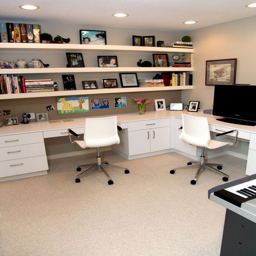
his and her office space ... plus room for the keyboard ... score !